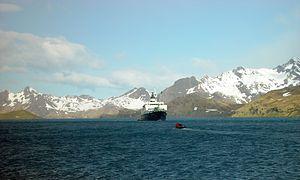
La Géorgie du Sud-et-les îles Sandwich du Sud est un territoire britannique d'outre-mer situé dans le Sud de l'océan Atlantique. Il est composé de l'île de Géorgie du Sud et des îlots proches ainsi que de l'archipel des îles Sandwich du Sud. Administré depuis les îles Malouines situées au nord-ouest, le territoire est, comme ces dernières, revendiqué par l'Argentine.
La baie de Stromness est une baie de Géorgie du Sud qui s’ouvre au sud-ouest entre le cap Saunders et la pointe Busen. Elle est nommée d'après la station baleinière de Stromness présente dans la baie ainsi que celles de Husvik et de Leith Harbour. Elle contient l’île Grass et plusieurs îlots.